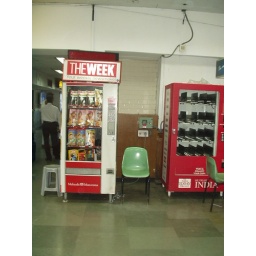
The Week Magazine's Vending machine in New Delhi Airport beside the India Today group zines Vending boxes